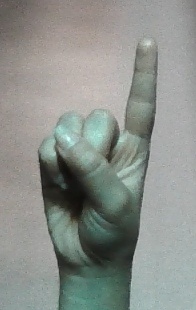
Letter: bb